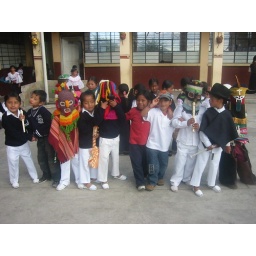
The boys from my class in traditional Indigena Otavalo-area garb for the Mother's Day performance